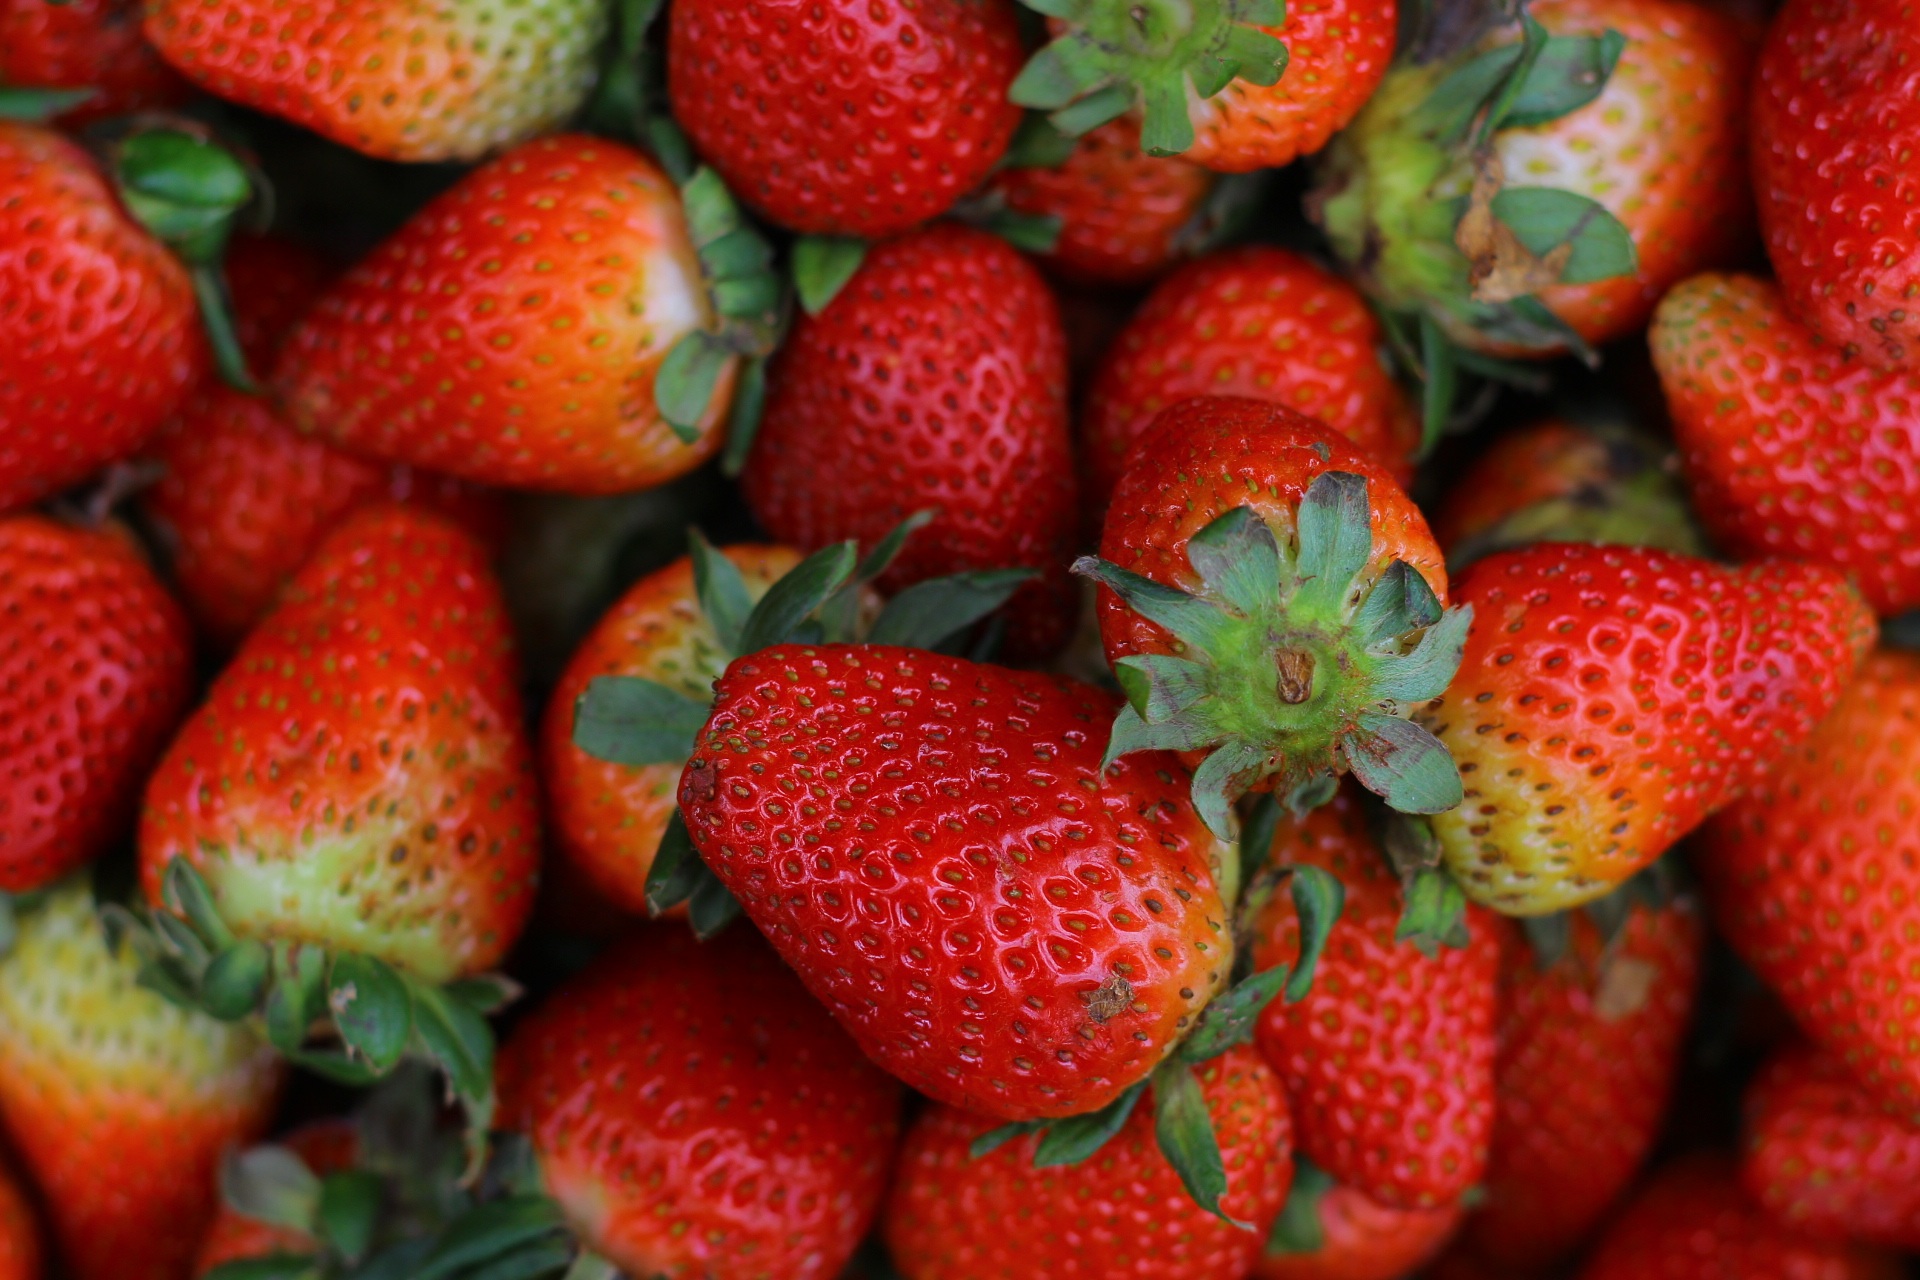
nature, plant, fruit, food, red, produce, healthy, strawberry, vegetables, gallery, strawberries, loganberry